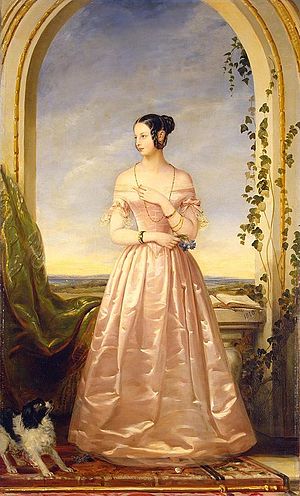
Alexandra Nikolajevna af Rusland
Storfyrstinde Alexandra
Alexandra Nikolajevna, storfyrstinde af Rusland, og gennem sit ægteskab prinsesse af Hessen-Kassel. Alexandra var datter af kejser Nikolaj 1. af Rusland, og tilhørte slægten Romanov.